Tree

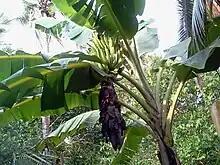
Tall herbaceous monocotyledonous plants such as banana lack secondary growth, but are trees under the broadest definition.

The majority of tree species are angiosperms or hardwoods. Of the rest, many are gymnosperms or softwood trees; these include conifers, cycads, ginkgophytes and gnetales, which produce seeds which are not enclosed in fruits, but in open structures such as pine cones, and many have tough waxy leaves, such as pine needles. Most angiosperm trees are eudicots, the "true dicotyledons", so named because the seeds contain two cotyledons or seed leaves. There are also some trees among the old lineages of flowering plants called basal angiosperms or paleodicots; these include "Amborella", "Magnolia", nutmeg and avocado, while trees such as bamboo, palms and bananas are monocots.